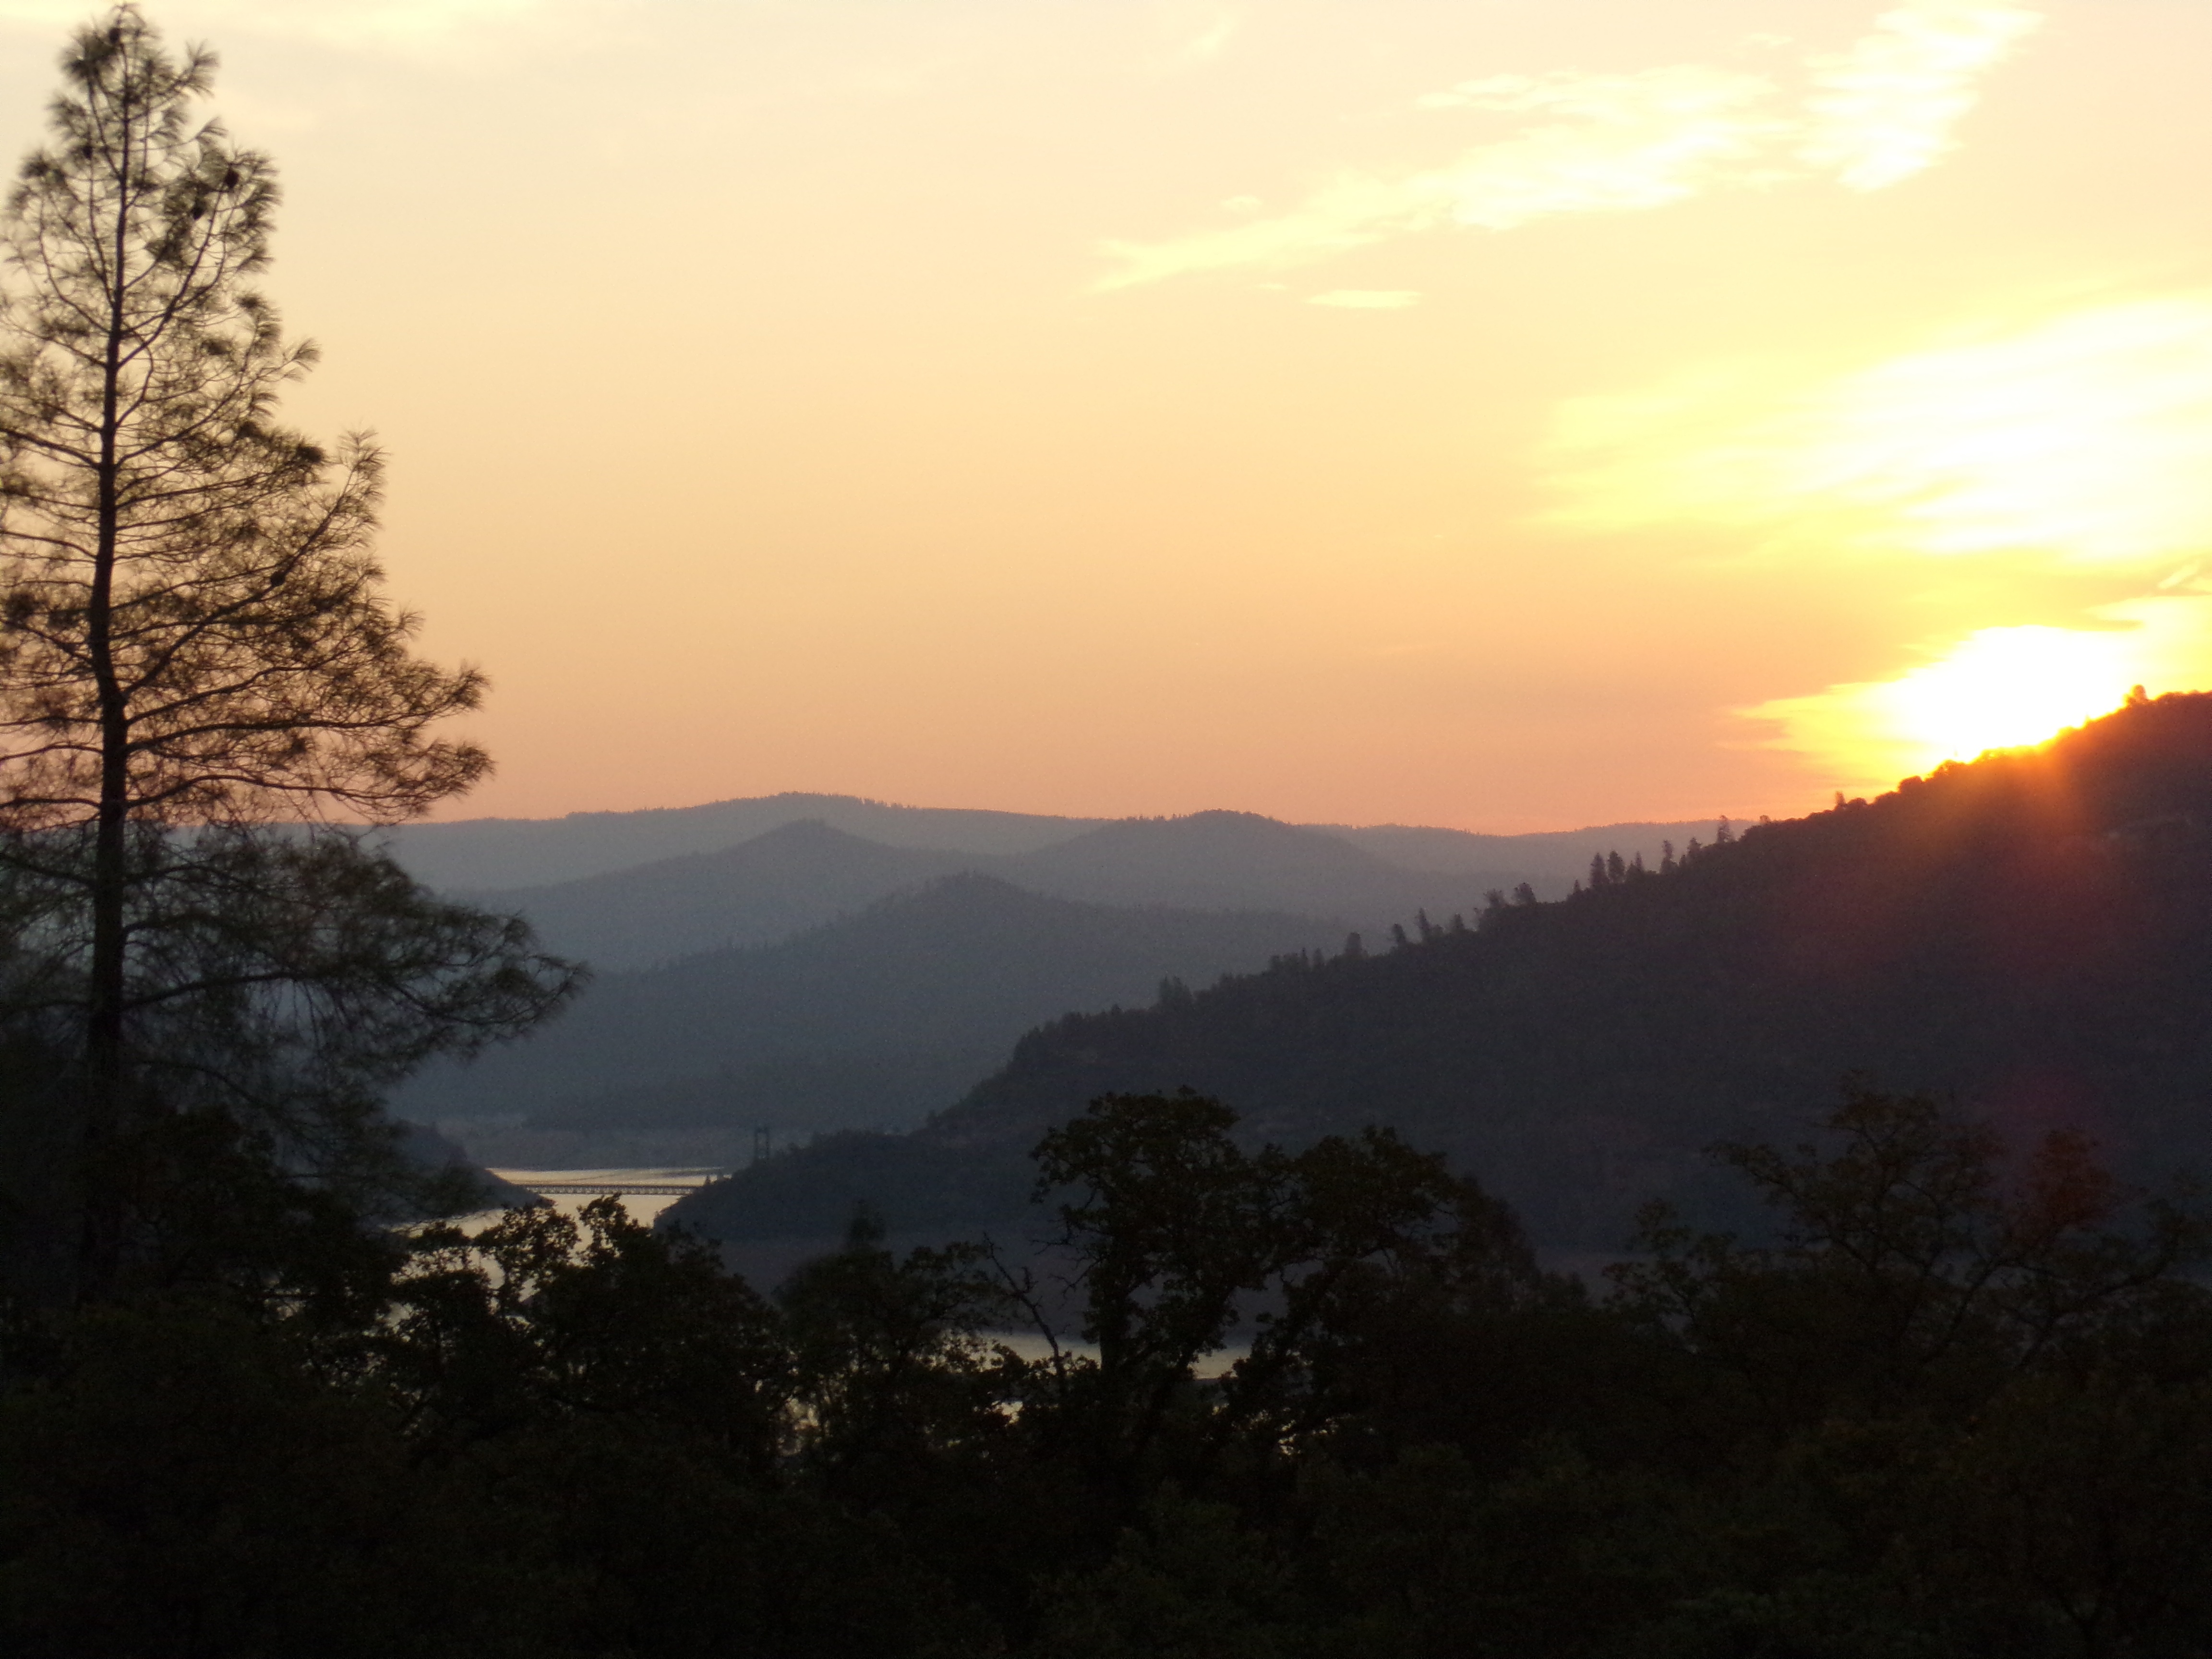
landscape, nature, forest, mountain, light, cloud, sun, sunrise, sunset, mist, hiking, countryside, sunlight, morning, hill, dawn, dusk, evening, shine, scenic, scenery, haze, trees, sunny, sunrays, scene, magic, magical, afterglow, atmospheric phenomenon, mountainous landforms, magical mornings